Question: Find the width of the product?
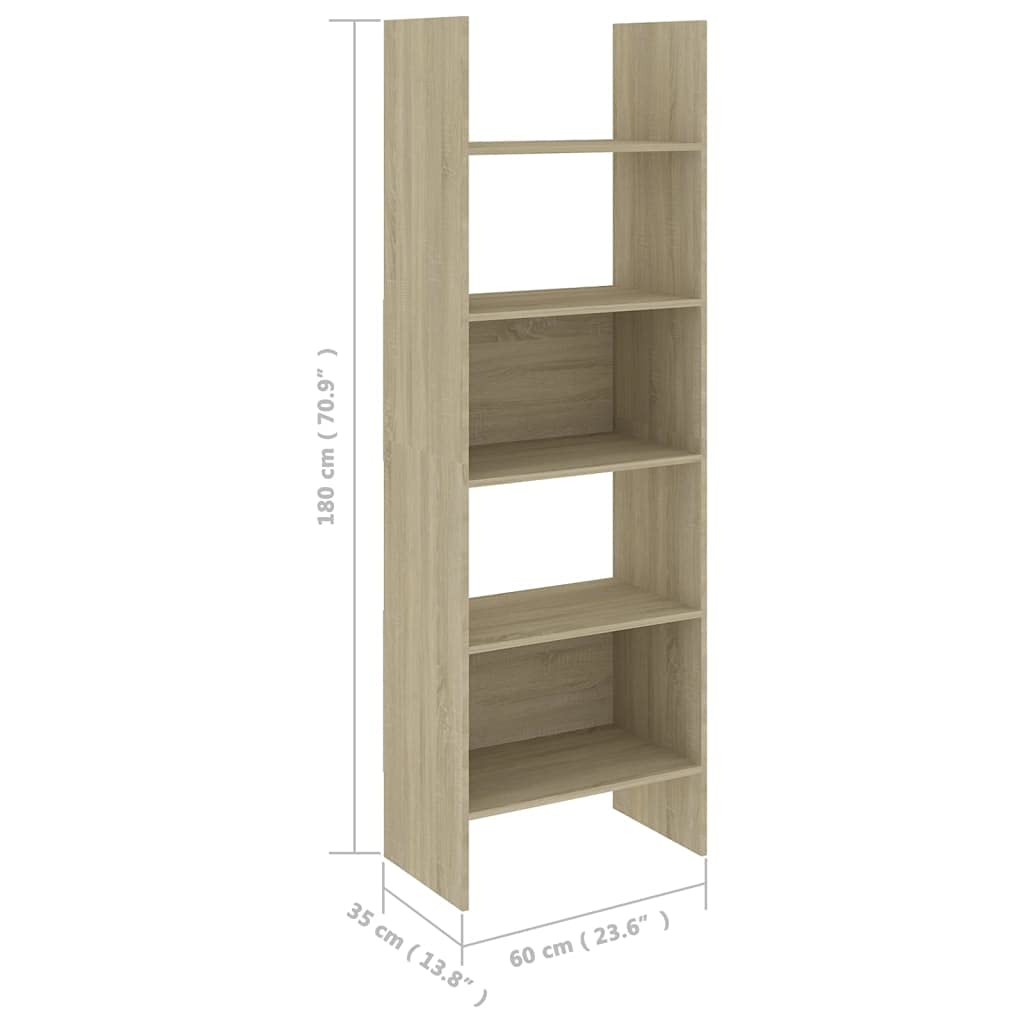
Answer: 23.6 inch